Étienne Pariset

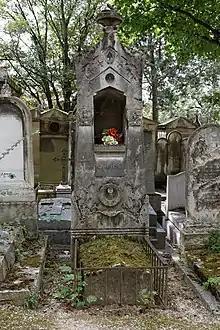
Gravesite of Étienne Pariset at Père-Lachaise Cemetery - Division 27.

In 1819, he became part of the "Commission pour l'amélioration du sort des aliénés" (Commission for improving the lot of the insane), whose members included Esquirol, Philippe Pinel and Antoine-Athanase Royer-Collard. In 1845, he was a founding member of the Société Protectrice des Animaux (SPA), serving as its first president up until his death in 1847.